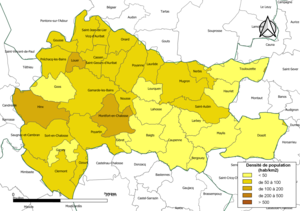
Carte des densités de population (millésimée 2016) des communes de la Communauté de communes Terres de Chalosse, département des Landes, France. Composition au 1er janvier 2019.
La communauté de communes Terres de Chalosse est une communauté de communes française, située dans le département des Landes, en région Nouvelle-Aquitaine.